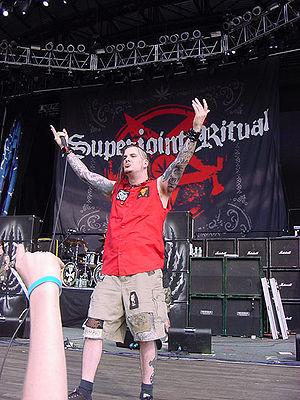
Philip Hansen Anselmo, connu sous le nom de Phil Anselmo, alias Anton Crowley, est un chanteur et musicien américain de metal, né le 30 juin 1968 à la Nouvelle-Orléans, en Louisiane.
Cet article présente les tournées du groupe de metal symphonique finlandais Nightwish.
Superjoint, anciennement Superjoint Ritual, est un groupe de heavy metal américain, originaire de La Nouvelle-Orléans, en Louisiane. Il est formé en 1993 par Phil Anselmo, Joe Fazzio, et Jimmy Bower au début des années 1990, plus tard, ils seront rejoints par Hank Williams III, Michael Haaga et Kevin Bond. Actif depuis 1993, le groupe sort deux albums en 2002 et 2003 sur le label Sanctuary Records. Il se sépare l'année suivante en 2004. Le groupe est notamment associé à Down, Pantera, Eyehategod, Arson Anthem, et Hank Williams III.